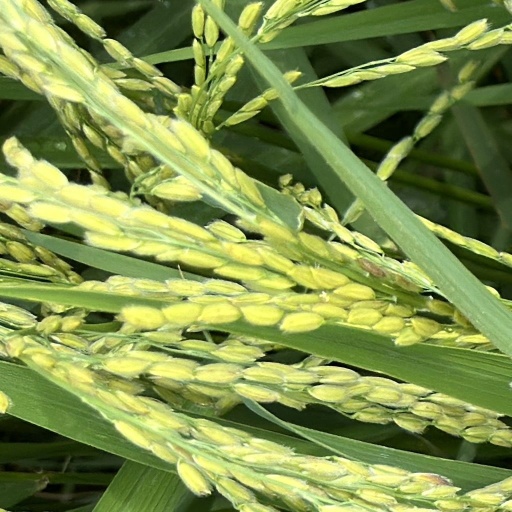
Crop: rice